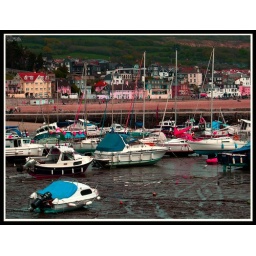
The pretty little boats and houses in the seaside town of Lyme Regis, UK.